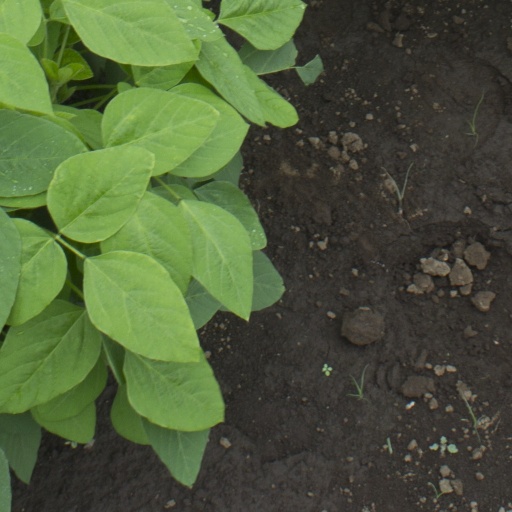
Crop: soybean